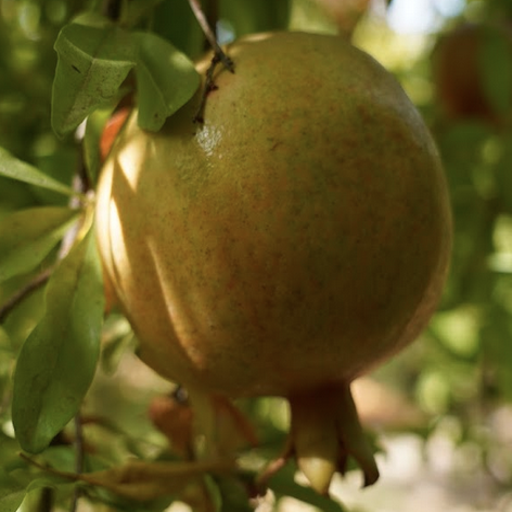
Label: Healthy